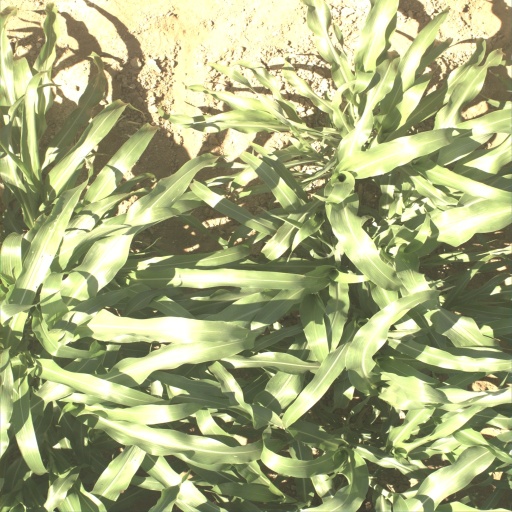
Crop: sorghum